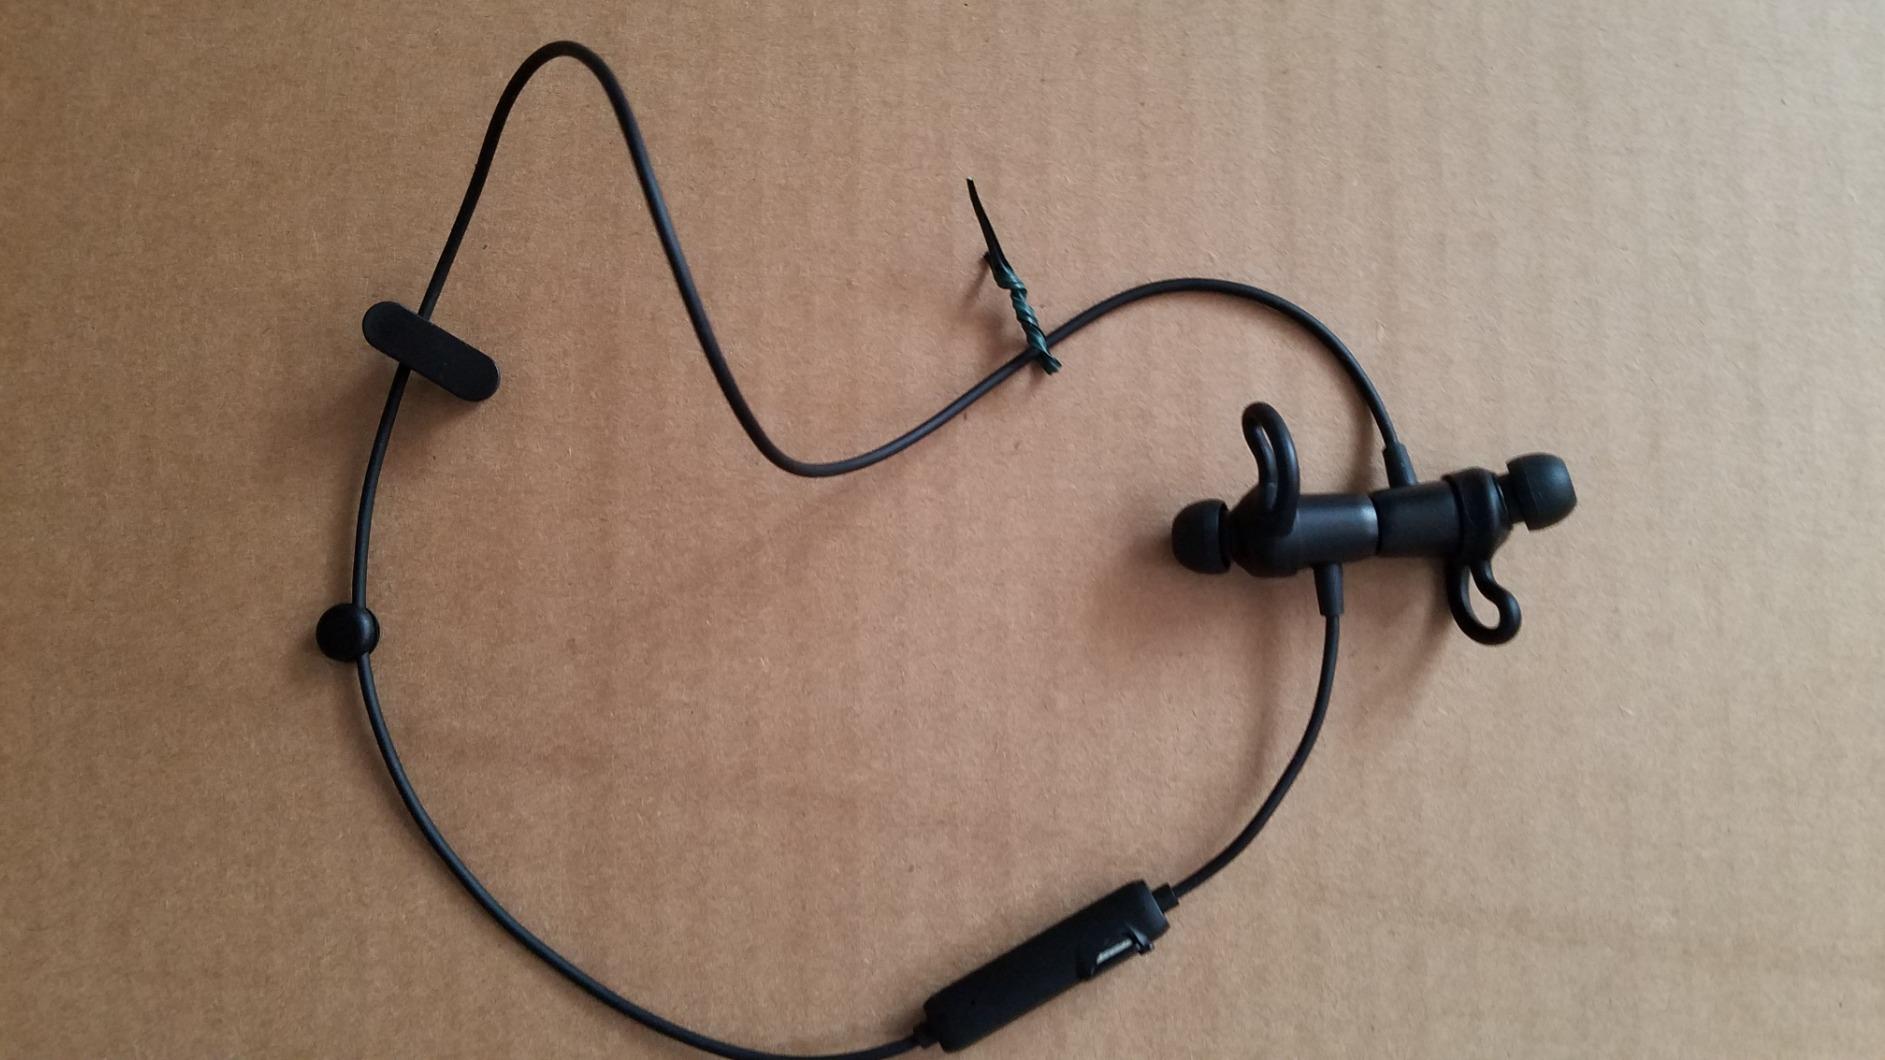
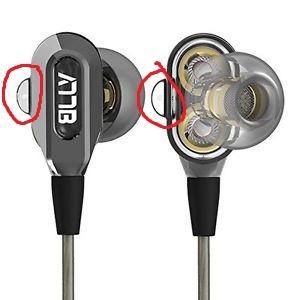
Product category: headphones
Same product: no